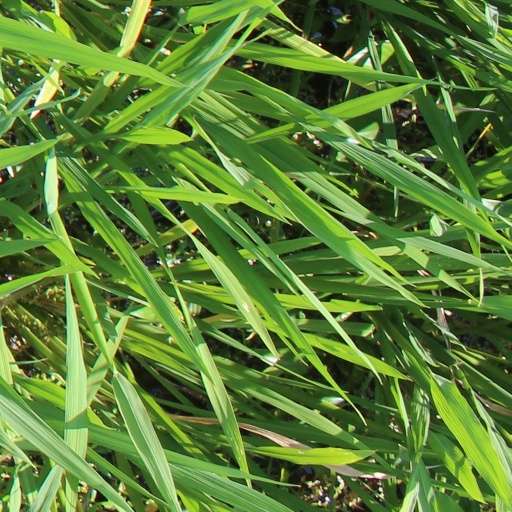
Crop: rice